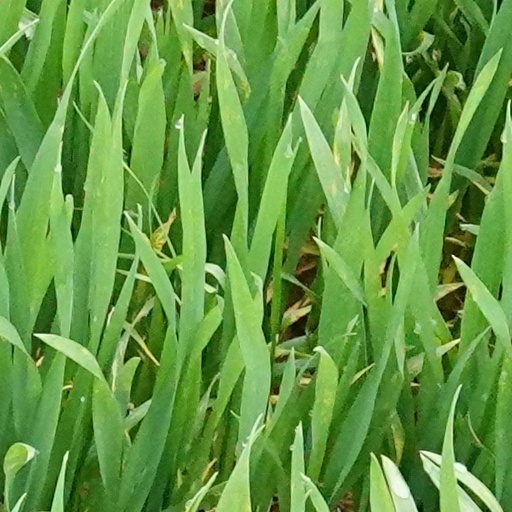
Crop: wheat